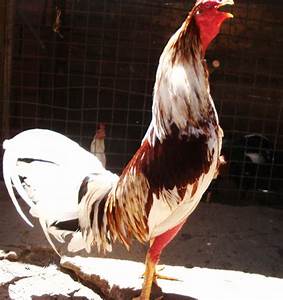
Label: gallina